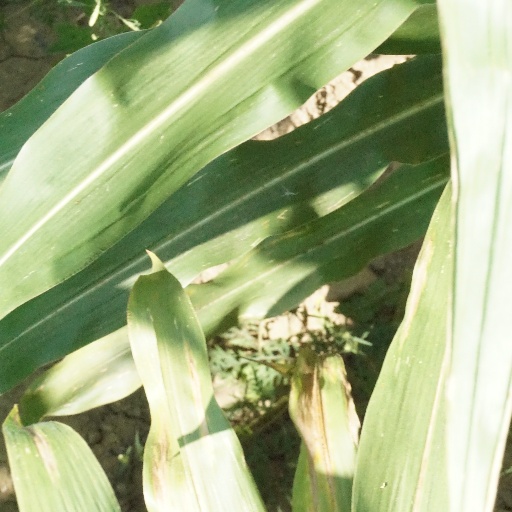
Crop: maize; corn